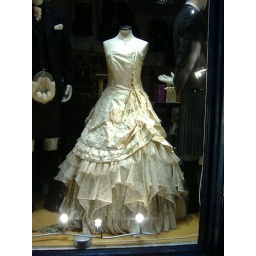
The dress in the window I fell in love with